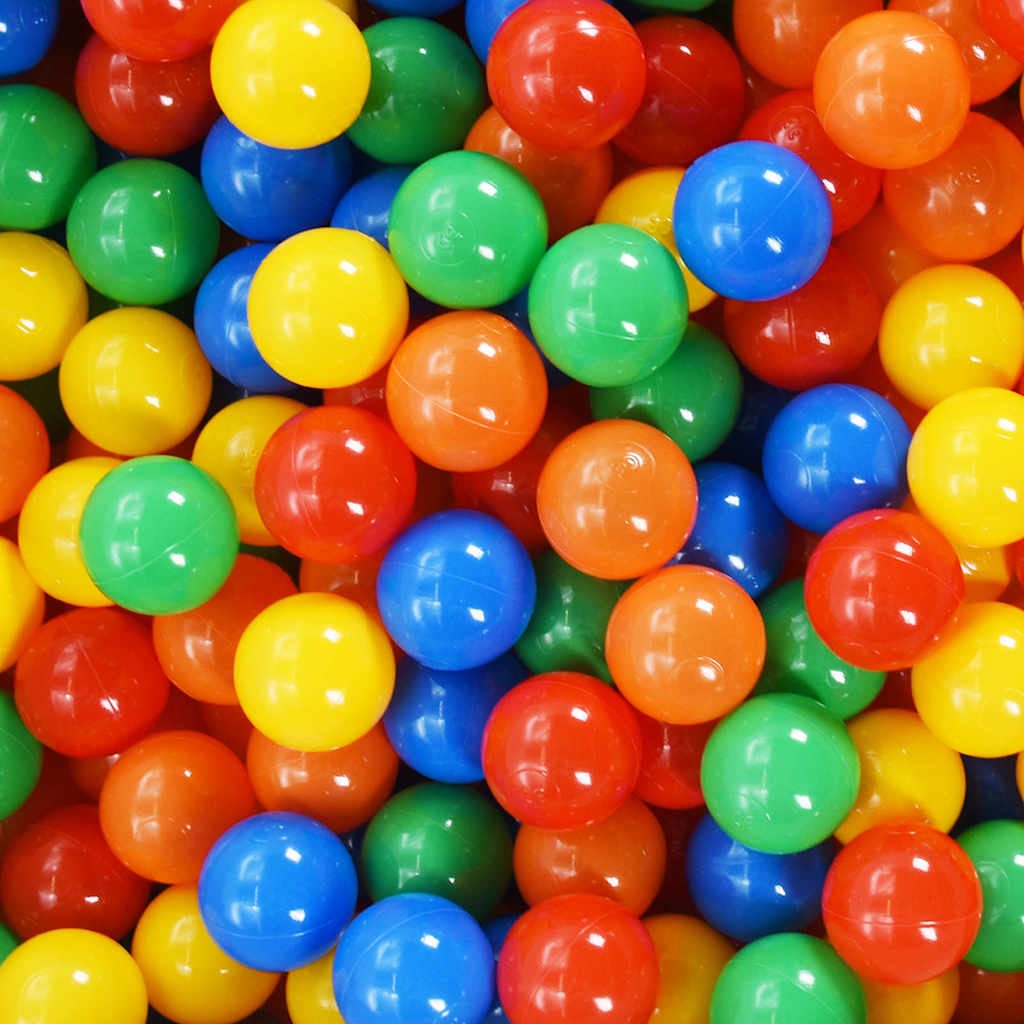
Balles De Jeu 500 Pcs
Brand: vidaXL
Imaginez la joie de vos bébés ou jeunes enfants lorsqu'ils s'amuseront avec ces balles de jeu ! Les balles de piscine sont fabriquées en PE, qui est durable et léger. Avec un diamètre de 6 cm, vos enfants peuvent facilement attraper les boules mais pas les avaler. Après avoir été pressées, les boules de jeu reprennent leur forme. Remplissez les piscines pour bébés, les tentes de jeu pour enfants, les pataugeoires et bien d'autres choses encore avec ces balles de jeu, puis profitez d'heures de plaisir ! Couleur : jaune, rouge, bleu, vert et orange Matériau : 100 % PE Diamètre : 6 cm Poids (chaque) : 5 g La livraison contient : 100 x balle de jeu jaune 100 x balle de jeu rouge 100 x balle de jeu bleue 100 x balle de jeu verte 100 x balle de jeu orange GPSR
Category: Toys & Games > Toys > Ball Pit Accessories > Ball Pit Balls